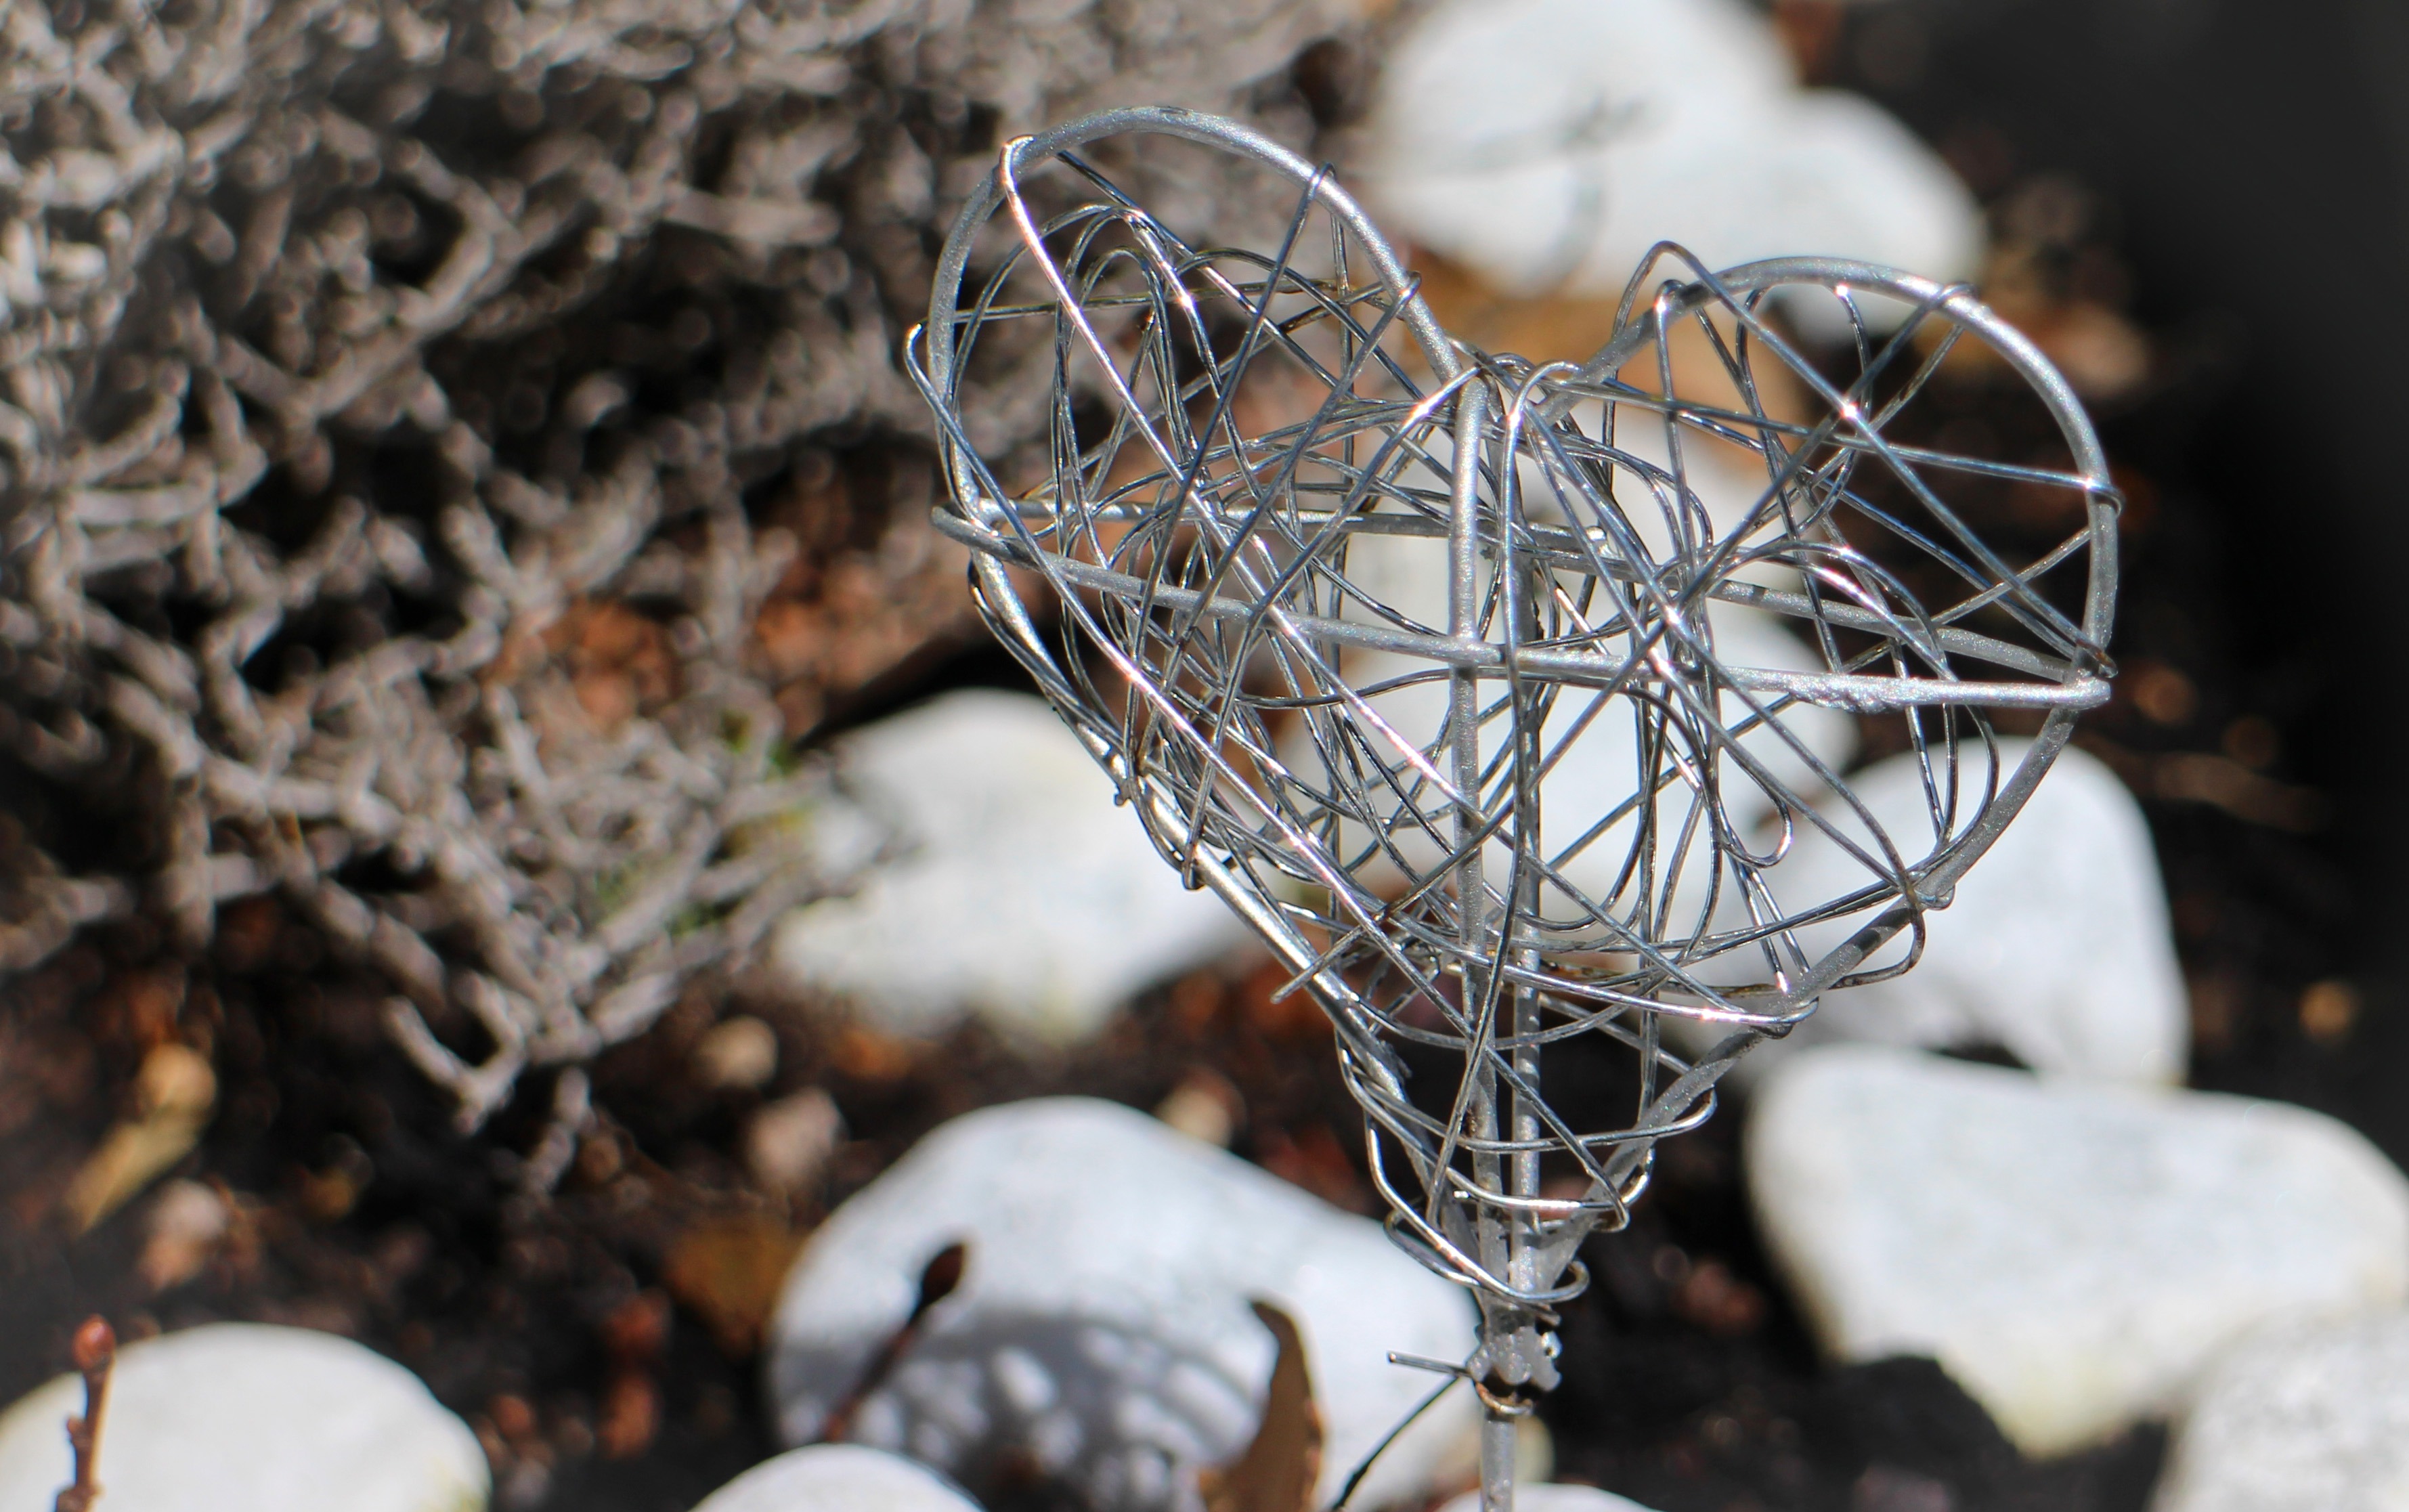
nature, branch, snow, winter, plant, leaf, flower, frost, wire, love, heart, spring, symbol, autumn, weather, botany, flora, season, twig, deco, close up, wire mesh, macro photography, flowering plant, land plant, thorns spines and prickles, metal braid